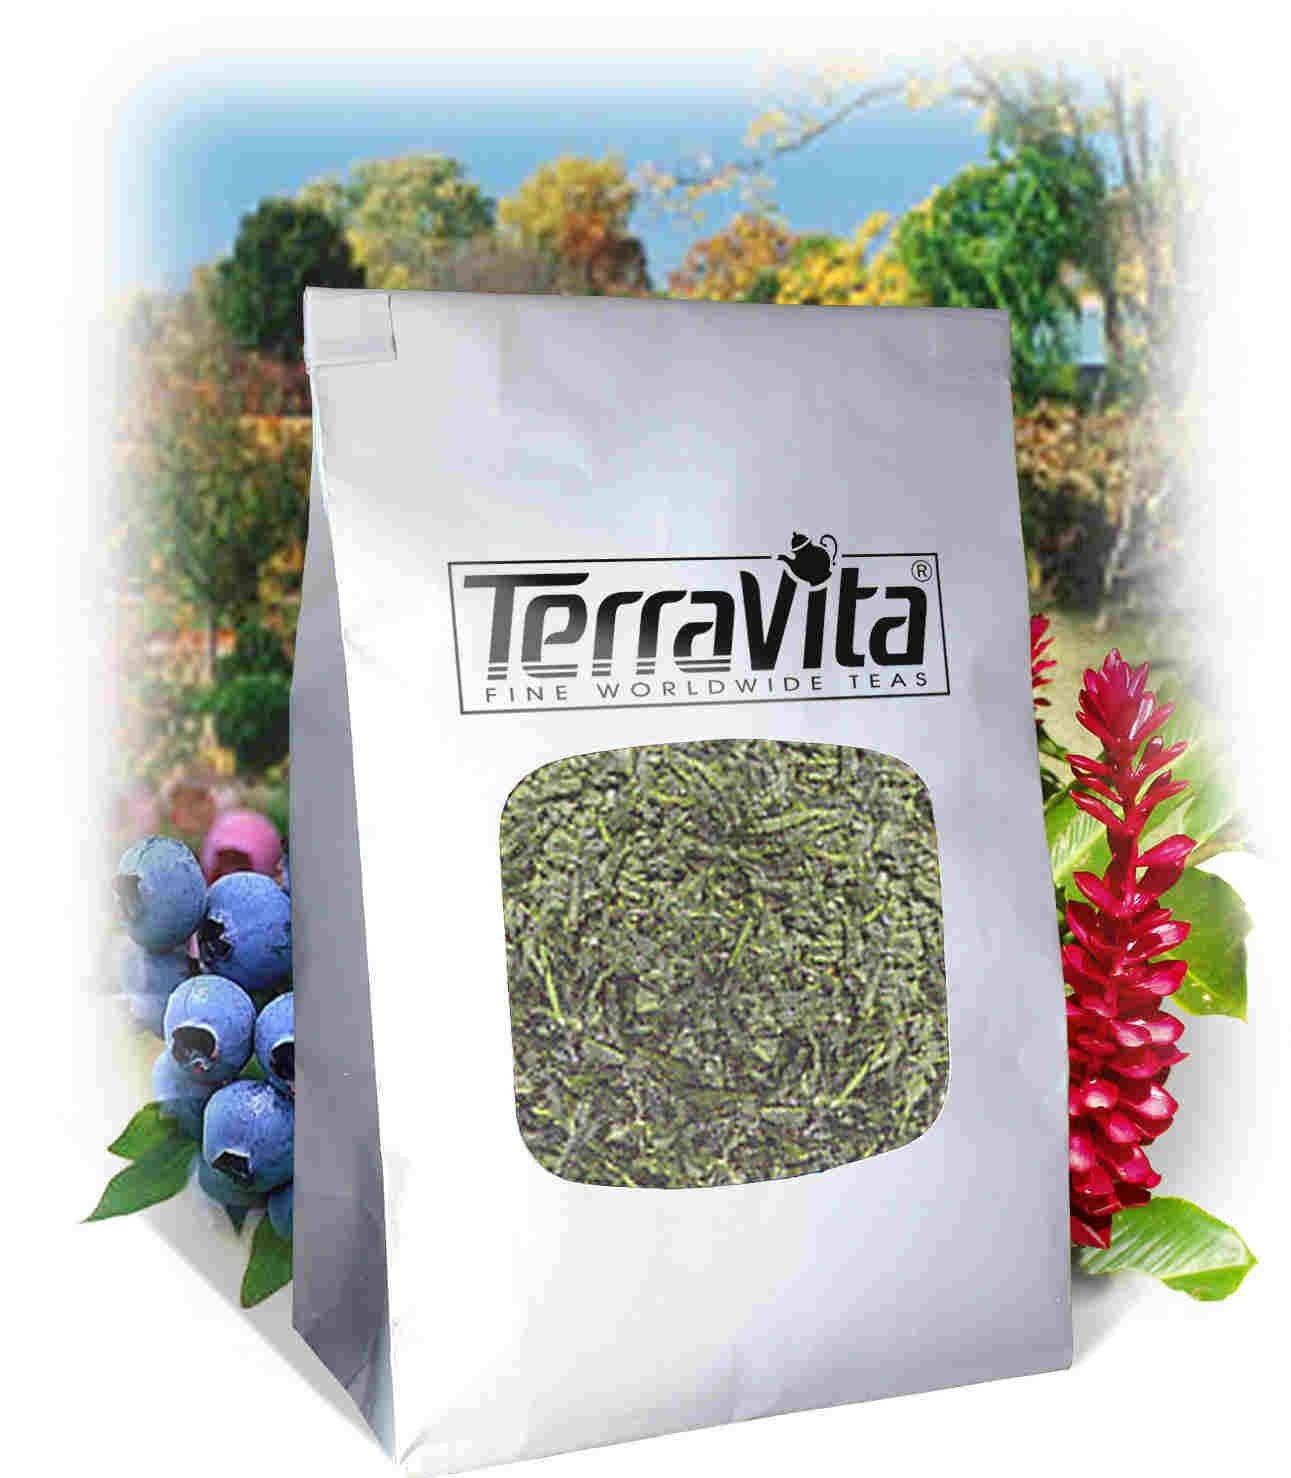
Item Name: Burdock, Boneset, and Walnut Formula Tea (Loose) (8 oz, ZIN: 511999)
Bullet Point: Burdock, Boneset, and Walnut Formula Tea (Loose) (8 oz, ZIN: 511999)
Product Description: Burdock, Boneset, and Walnut Formula Tea (Loose) (8 oz, ZIN: 511999)<BR><BR>Packaged in the United States in a GMP certified facility (Good Manufacturing Practice).<BR><BR>No fillers.<BR><BR>Manufacturer: TerraVita<BR><BR>Size: 8 oz<BR><BR>Loose Leaf Herbal Tea - Packed in a convenient upright pouch!<BR><BR>Ingredients: Black Walnut, Boneset, Walnut Leaves
Value: 8.0
Unit: Ounce

Price: 27.68